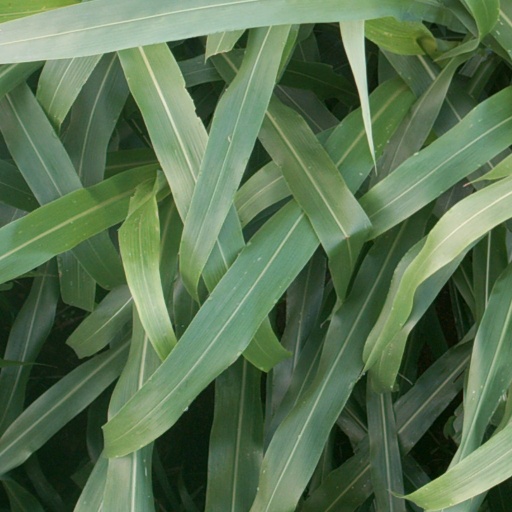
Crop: sorghum